Thomas Walpole

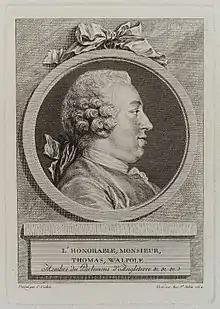
Thomas Walpole, 1764 engraving

Thomas Walpole (6 October 1727 – March 1803), styled from 1756 The Hon. Thomas Walpole, was a British MP and banker in Paris.